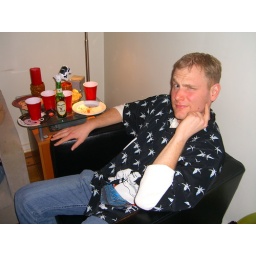
Eric ponders the meaning of cows in bottles